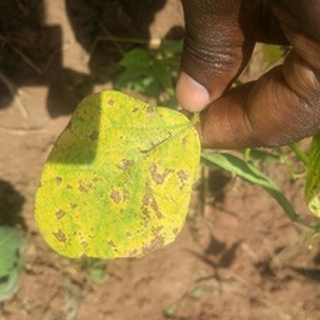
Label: bean_angular_leaf_spot